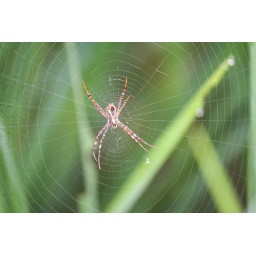
Spider building web  on  rice leafe plant in the morning. Web of spider isdanger for little insect